Apple Interactive Television Box

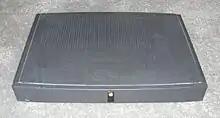
Prototype

The Apple Interactive Television Box (AITB) was a television set-top box developed by Apple Computer (now Apple Inc.) in partnership with a number of global telecommunications firms, including British Telecom and Belgacom. Prototypes of the unit were deployed at large test markets in parts of the United States and Europe in 1994 and 1995, but the product was canceled shortly thereafter, and was never mass-produced or marketed.